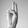
ASL letter: U